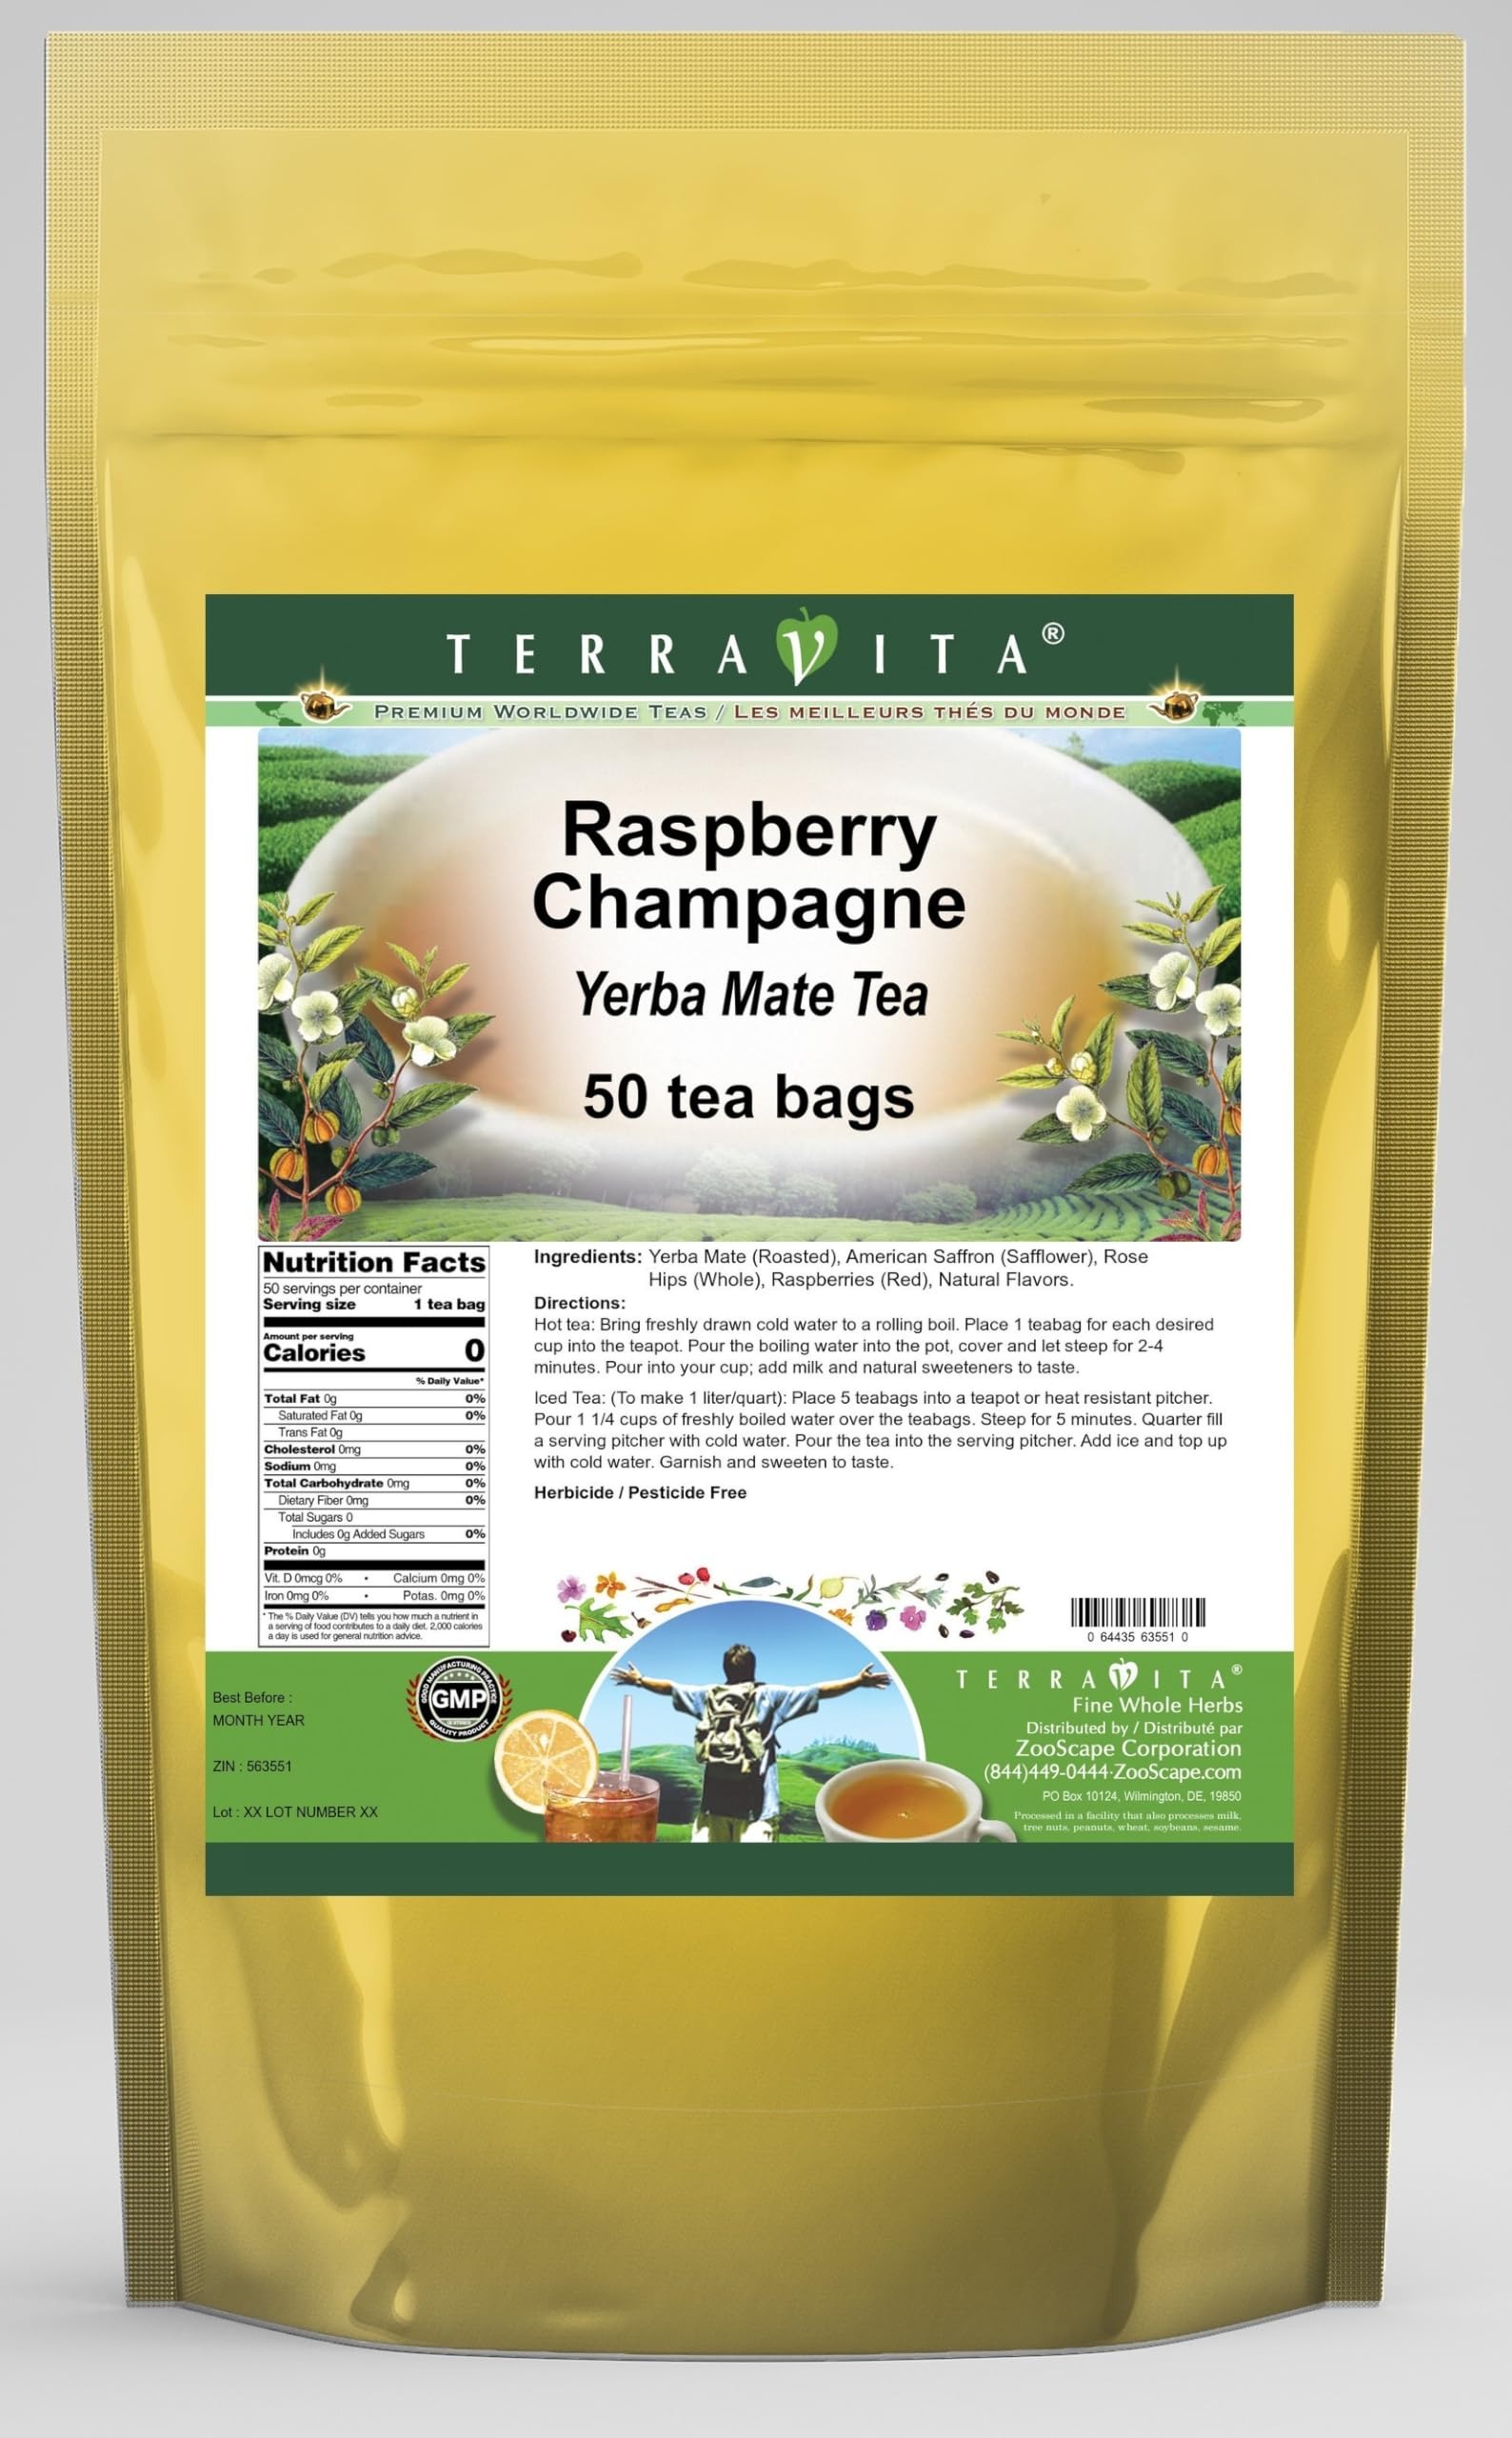
Item Name: Raspberry Champagne Yerba Mate Tea (50 tea bags, ZIN: 563551)
Bullet Point: Our Raspberry Champagne Yerba Mate tea is a scrumptuous all-natural flavored Yerba Mate coffee substitute with American Saffron (Safflower), Rose Hips and Raspberries (Red) that will refresh you with its terrific taste! You will enjoy the earthy and acidity-free Raspberry Champagne aroma and flavor again and again! - Ingredients: Yerba Mate, American Saffron (Safflower), Rose Hips, Raspberries (Red) and Natural Raspberry Champagne Flavor.
Product Description: Our Raspberry Champagne Yerba Mate tea is a scrumptuous all-natural flavored Yerba Mate coffee substitute with American Saffron (Safflower), Rose Hips and Raspberries (Red) that will refresh you with its terrific taste! You will enjoy the earthy and acidity-free Raspberry Champagne aroma and flavor again and again! - Ingredients: Yerba Mate, American Saffron (Safflower), Rose Hips, Raspberries (Red) and Natural Raspberry Champagne Flavor. - Hot tea brewing method: Bring freshly drawn cold water to a rolling boil. Place 1 teabag for each desired cup into the teapot. Pour the boiling water into the pot, cover and let steep for 2-4 minutes. Pour into your cup; add milk and natural sweeteners to taste. - Iced tea brewing method: (To make 1 liter/quart): Place 5 teabags into a teapot or heat resistant pitcher. Pour 1 1/4 cups of freshly boiled water over the teabags. Steep for 5 minutes. Quarter fill a serving pitcher with cold water. Pour the tea into the serving pitcher. Add ice and top up with cold water. Garnish and sweeten to taste. - TerraVita is an exclusive line of premium-quality, natural source products that use only the finest, purest and most potent ingredients found around the world. TerraVita is hallmarked by the highest possible standards of purity, potency, stability and freshness. All of our products are prepared with the highest elements of quality control, from raw materials through the entire manufacturing process, up to and including the moment that the bottles or bags are sealed for freshness and shipped out to you. Our highest possible standards are certified by independent laboratories and backed by our personal guarantee. - TerraVita exists to meet and ensure your family's health and wellness without the harmful effects of chemicals and health produc
Value: 50.0
Unit: Count

Price: 33.5